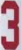
Number: 3